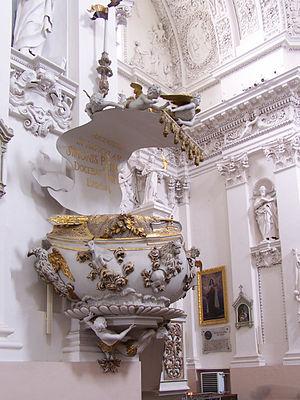
L’église Saint-Pierre-et-Saint-Paul est une église paroissiale catholique de l’archidiocèse de Vilnius, construite en 1688 et considérée comme une perle de l’art baroque de Lituanie. Elle est située au début de la rue Antakalnio. Les messes sont en lituanien et en polonais.
La chaire ou plus complètement la chaire de vérité ou chaire à prêcher, est à l'origine le siège d'un évêque dans son église principale.